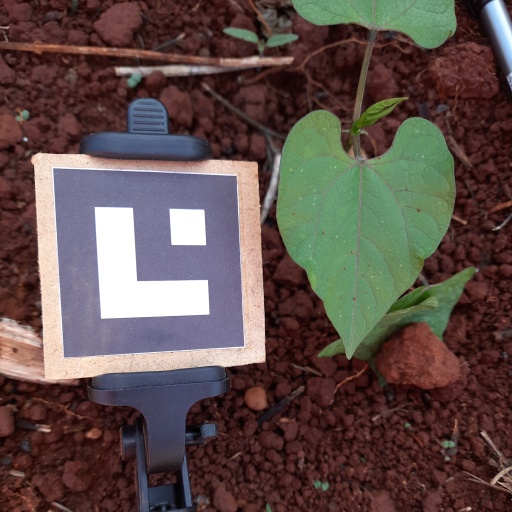
Observations: flat surface, no eating holes, with soild dust, under shade